Turkmen Naval Forces

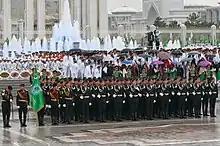
Turkmen marines on parade.

A naval infantry (marine) unit is maintained in the Navy, the Naval Infantry Separate Brigade named after Oghuz Khagan. It was issued its new colors in October 2011.